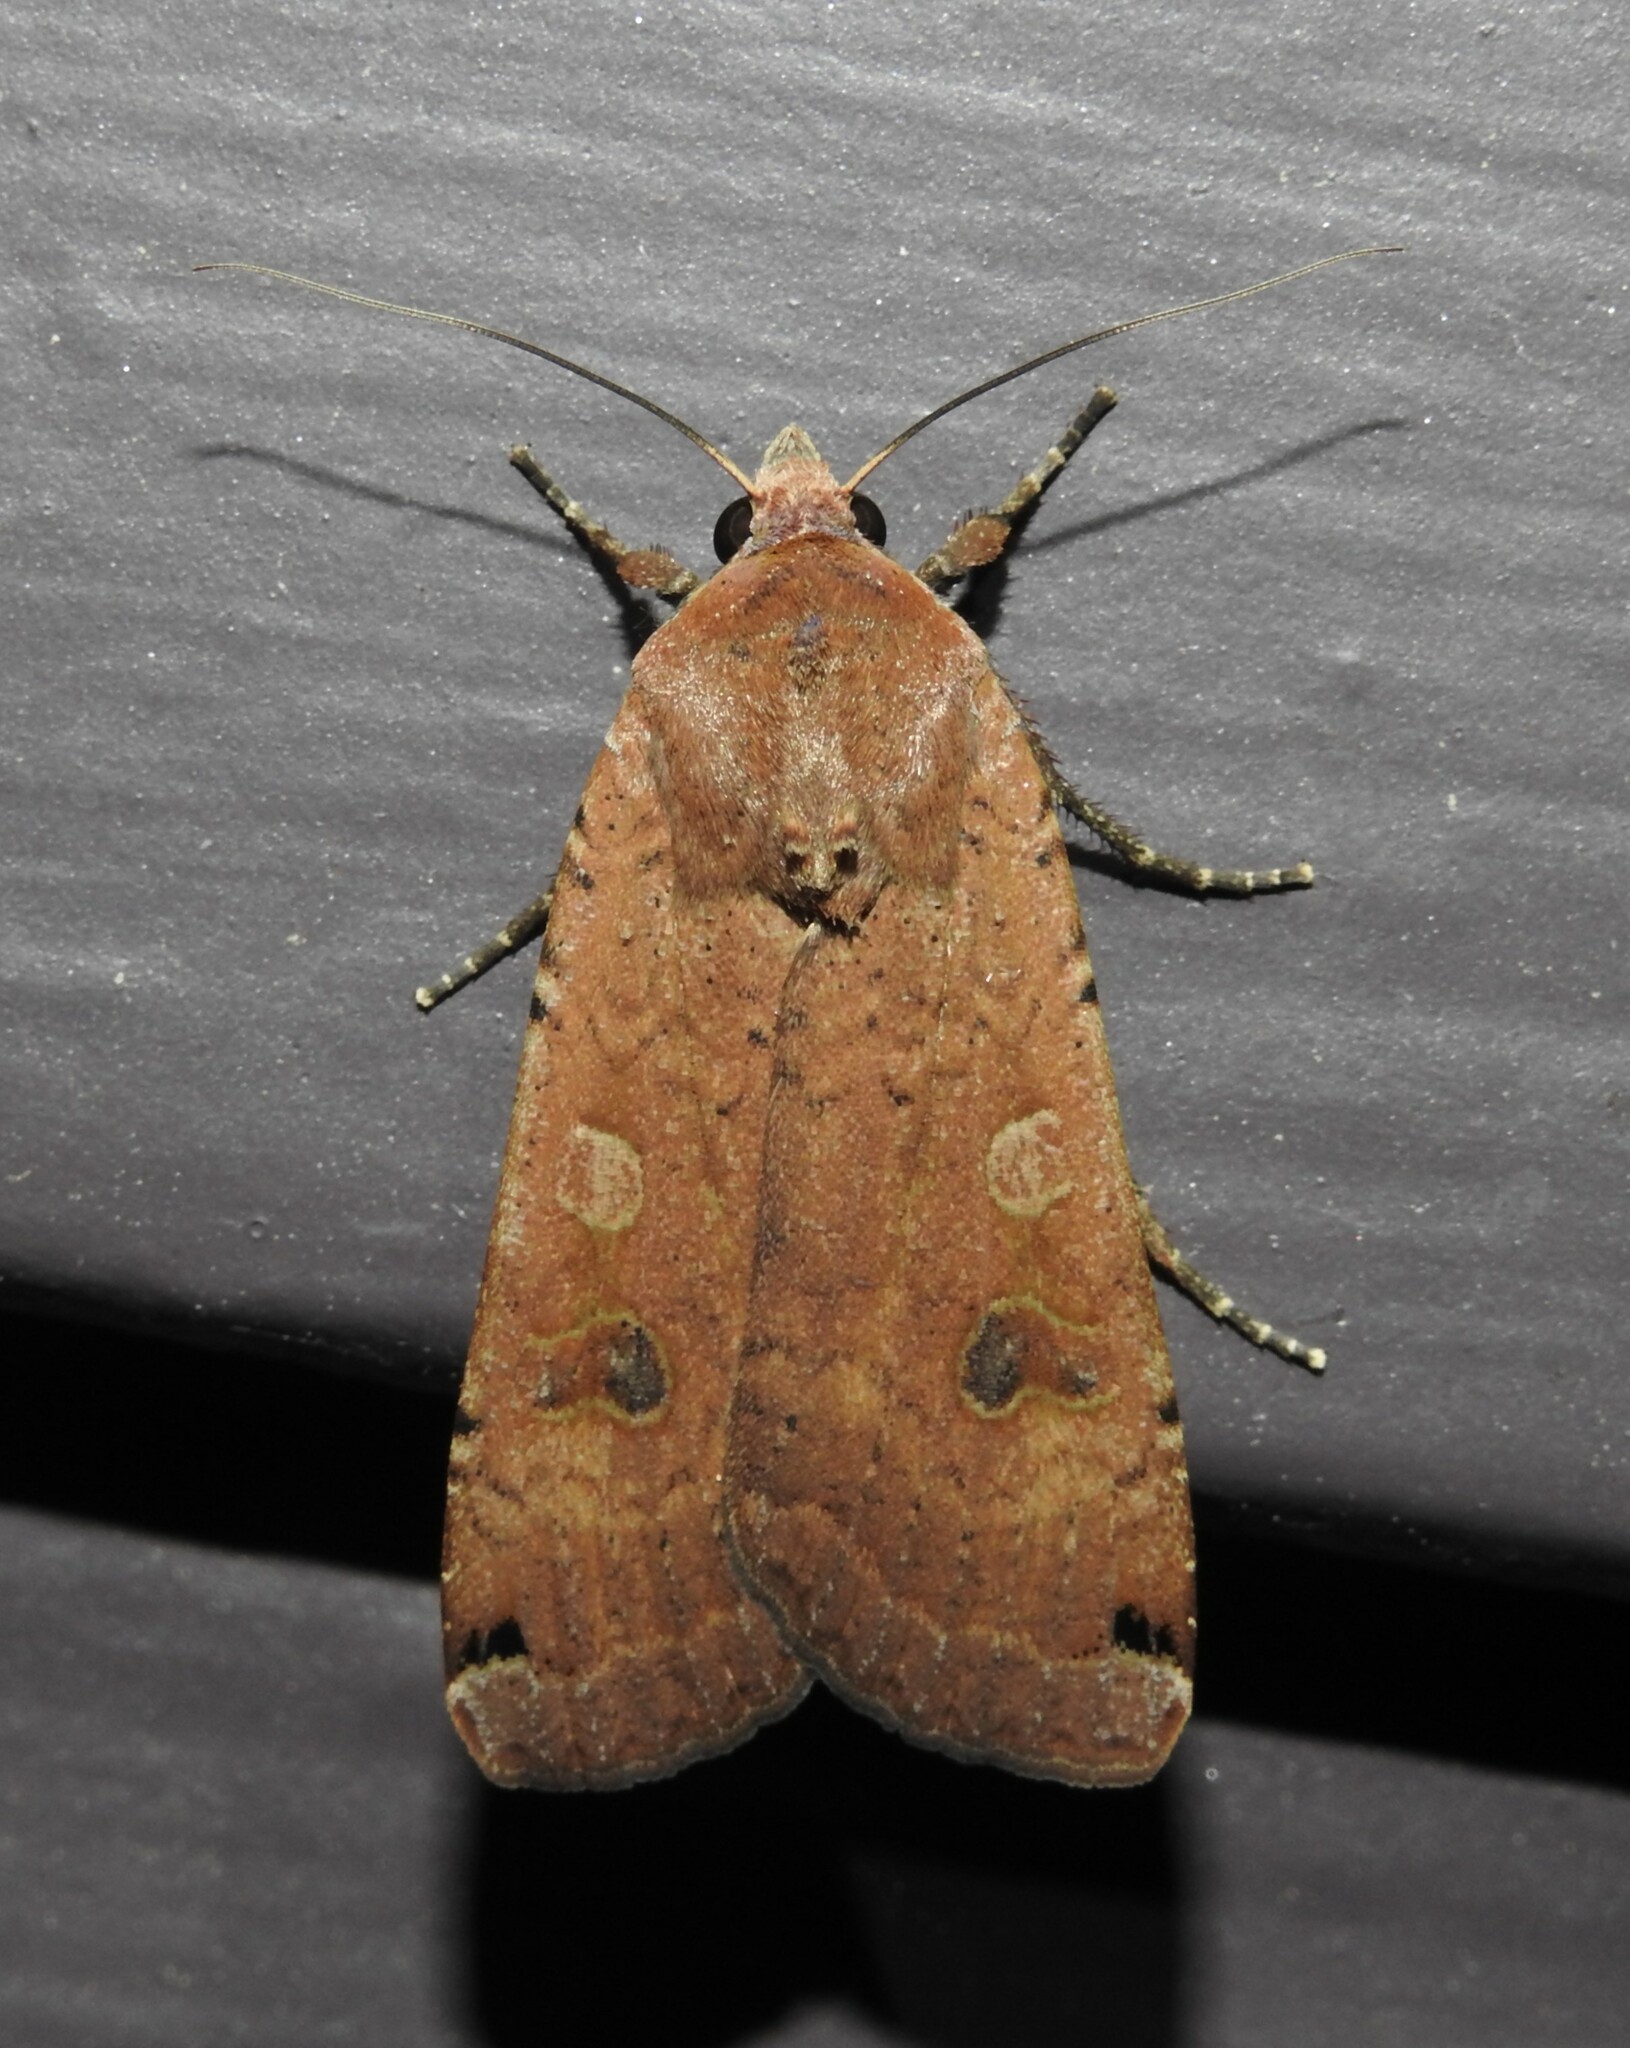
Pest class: cutworms